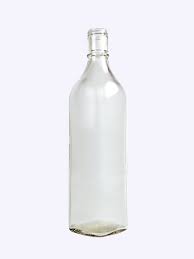
Waste category: glass